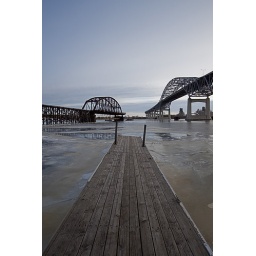
A railroad brdige converted into a fishing pier sits next to a much more modern bridge in Duluth.